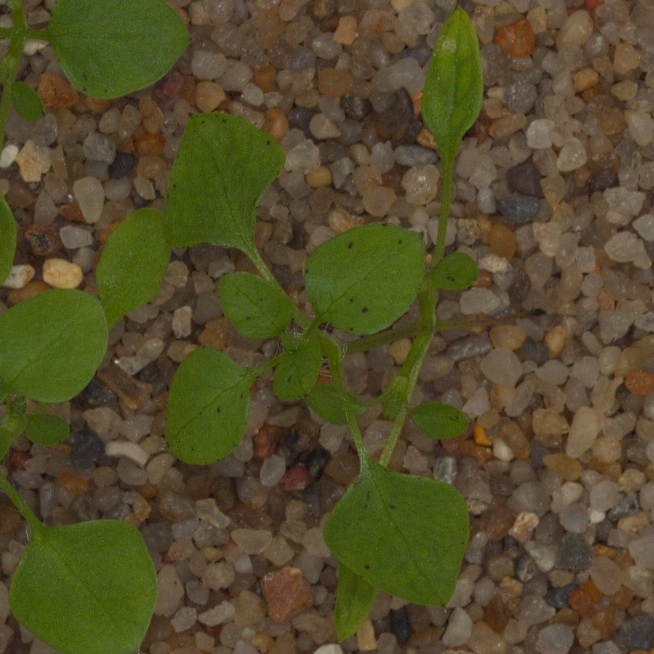
Label: common_chickweed